Tissiflashmob

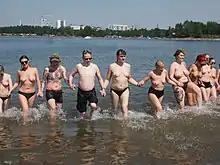
Women participating in Tissiflashmob revealed their breasts in public as a demonstration for gender equality. Men also participated in the demonstration.

Tissiflashmob (Finnish for "tits flash mob") was a demonstration organised by Sandra Marins and Säde Vallarén, which was held for the first time in June 2019 at the Hietaniemi beach in Helsinki, Finland. The organisers held the demonstration in criticism for a previous event where a woman had been removed from a beach for sunbathing topless.